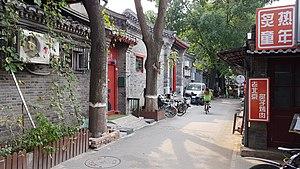
Le terme hutong s'applique à un petit quartier urbain constitué de passages étroits et à ces ruelles, elles-mêmes étroites, à Pékin. Le nom donné à un hutong s'applique à un ensemble de ruelles, lequel ensemble de ruelles contient de nombreux siheyuan. Les hutong sont les principales voies de communication entre les habitations du centre de Pékin. Ces quartiers sont séparés les uns des autres par des artères, qui en constituent les limites et produisent une structure concentrée semblable à celle que l'on rencontre dans les siheyuan. Quelques villes préservées possèdent aussi des hutong, comme Pingyao.